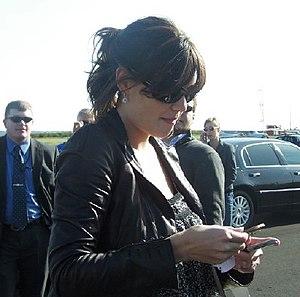
Katherine Noelle Holmes, dite Katie Holmes, est une actrice, réalisatrice et productrice américaine, née le 18 décembre 1978 à Toledo.